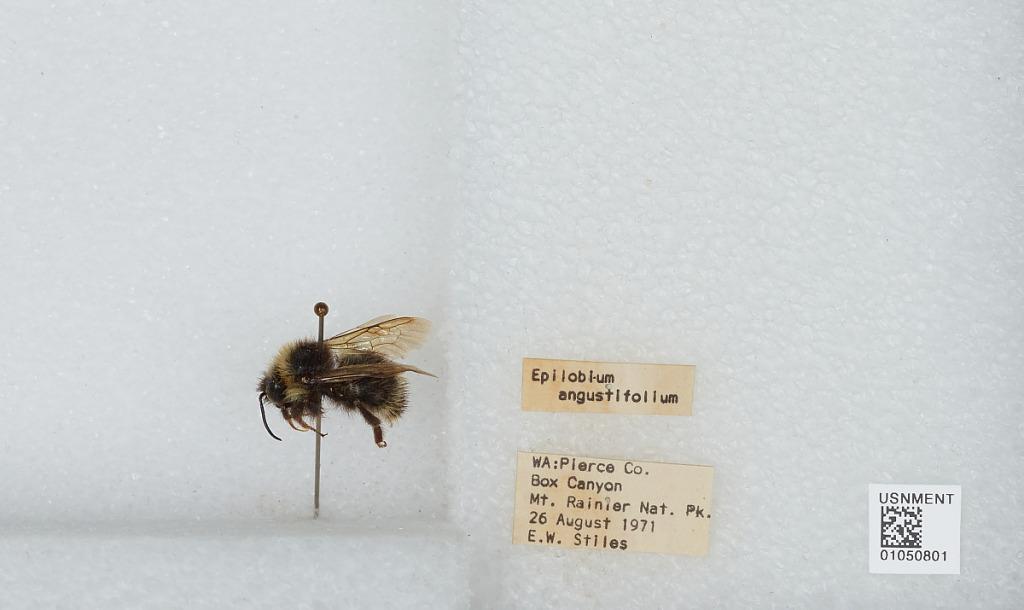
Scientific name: Bombus sp.
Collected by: E. Stiles
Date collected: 1971-8-26
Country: United States
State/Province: Washington
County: Pierce
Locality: Box Canyon, Mount Rainier National Park
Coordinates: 46.7669, -121.637